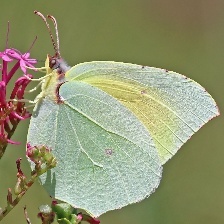
Species: CLEOPATRA
Butterfly family (ImageNet category): sulphur_butterfly